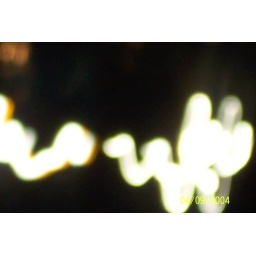
white light in shape of dog